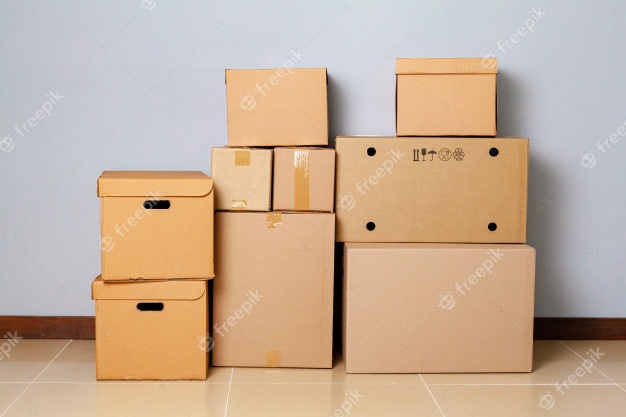
Label: cardboard